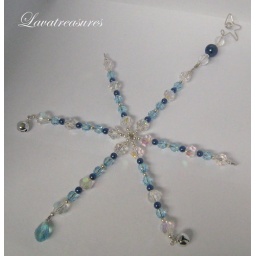
Snow Flake in blue &amp;amp; silver shade. Fr SGD 22. Please note additional charges applies for shipping outside Singapore